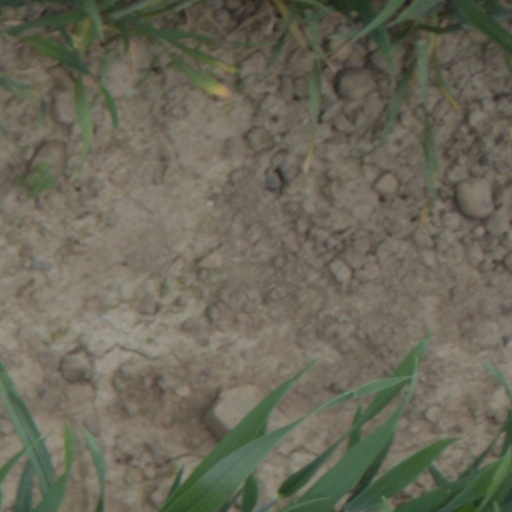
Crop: wheat